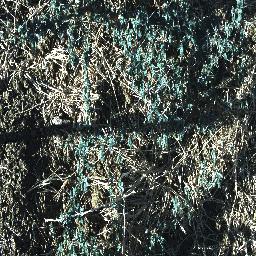
Label: prickly_acacia